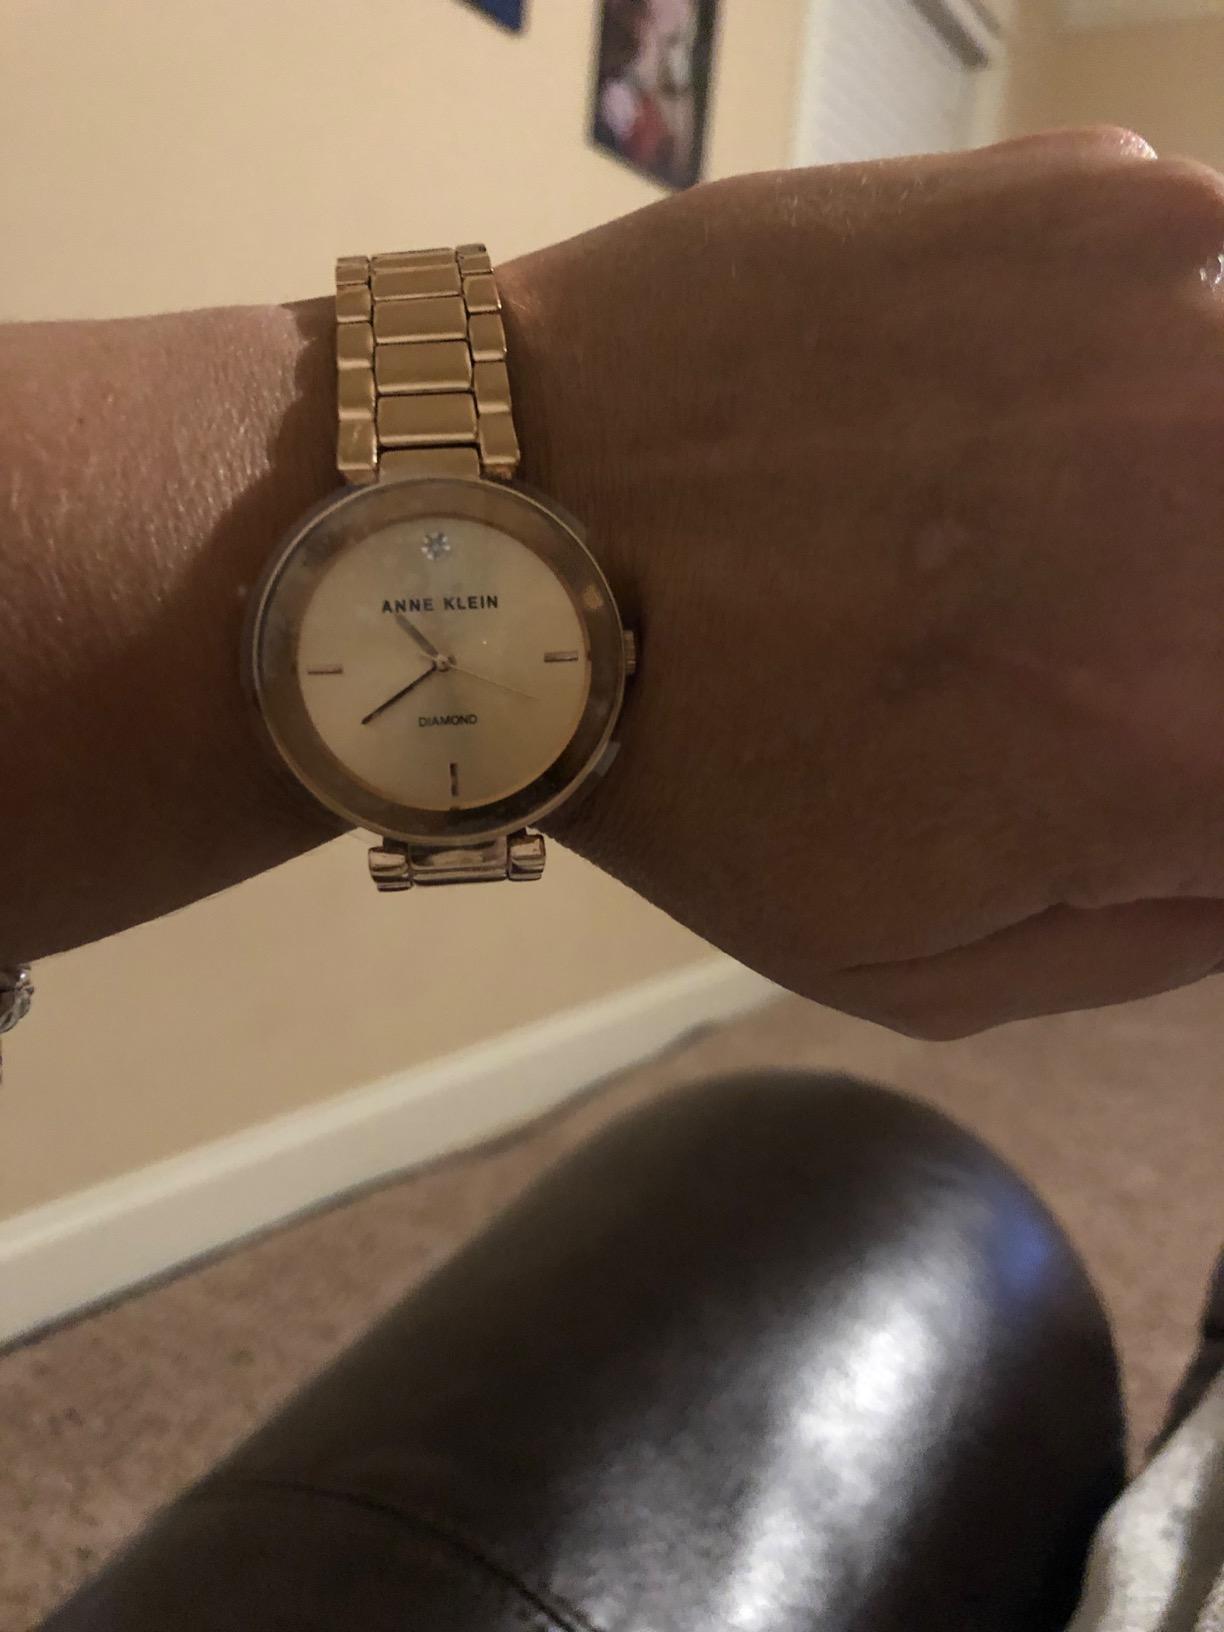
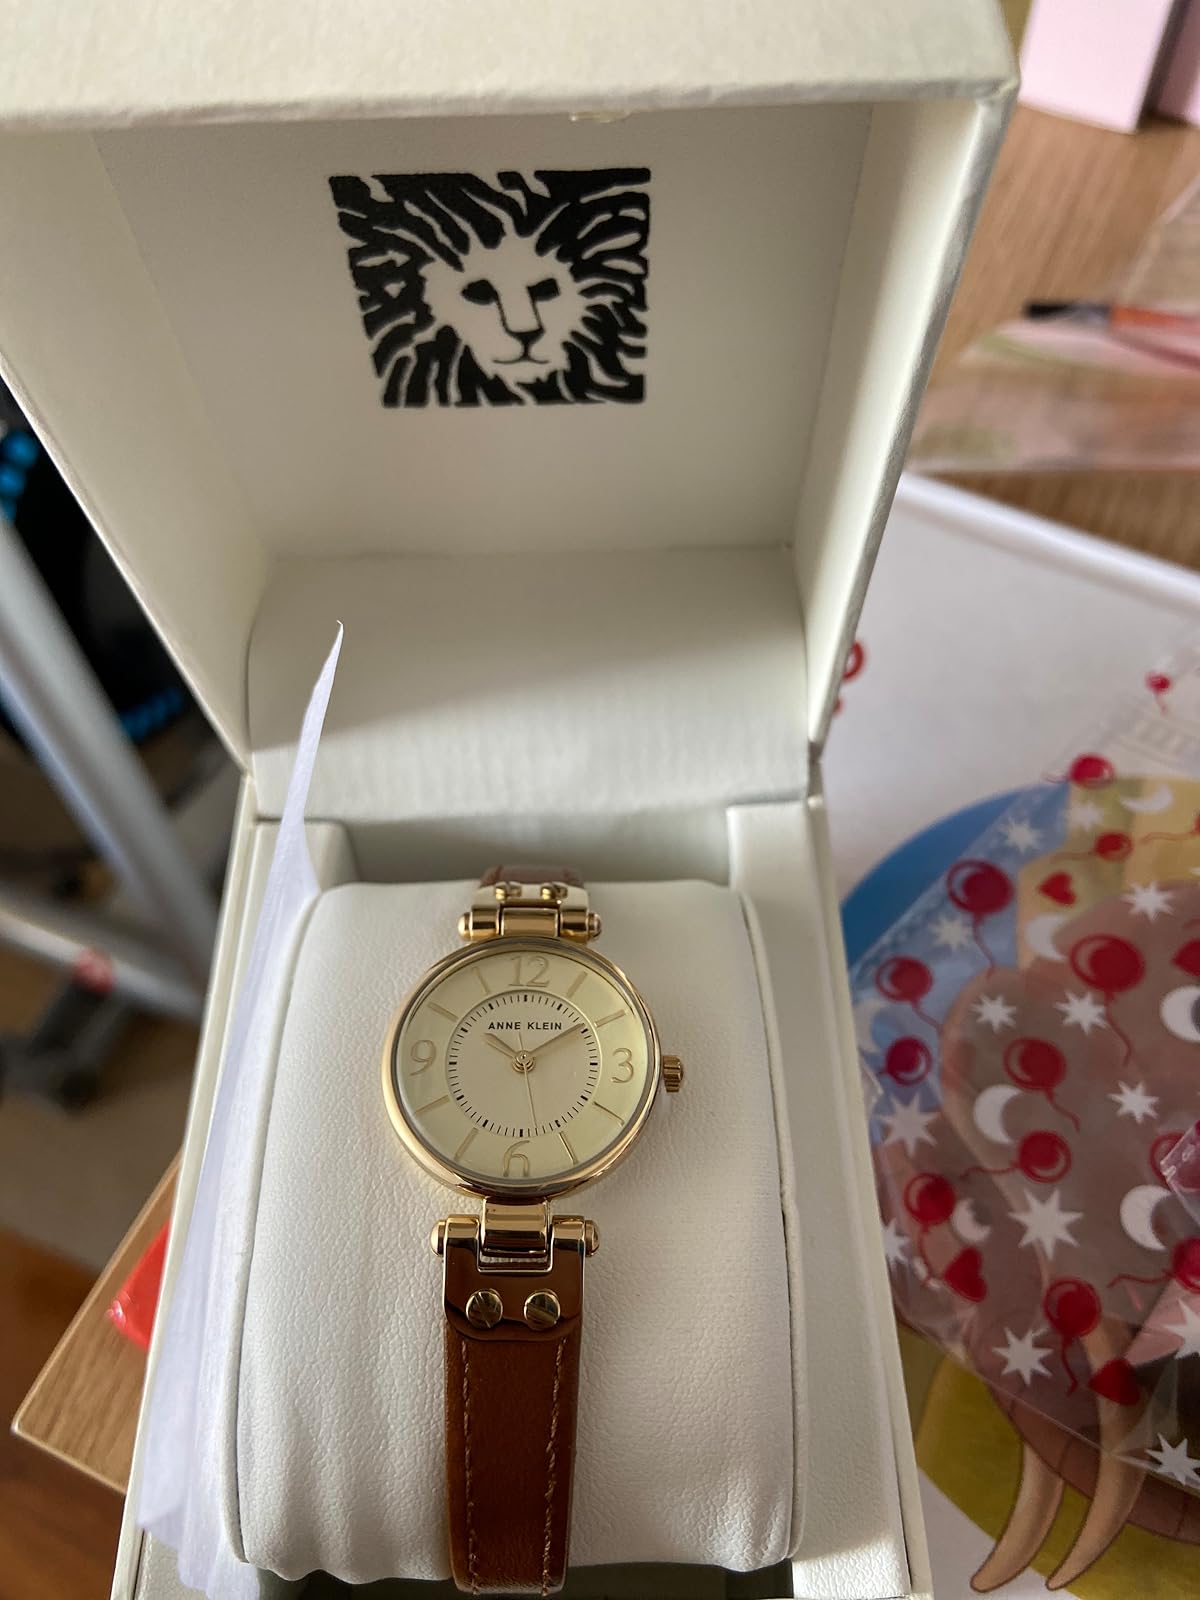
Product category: accessories_watch
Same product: no